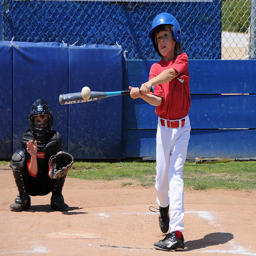
A young man hitting a ball with a baseball .
A young Little League player is swinging at the ball.
A little boy just about to hit a baseball during a game
A couple of children on a field as a boy swings a bat.
A boy is swinging a bat at a baseball.